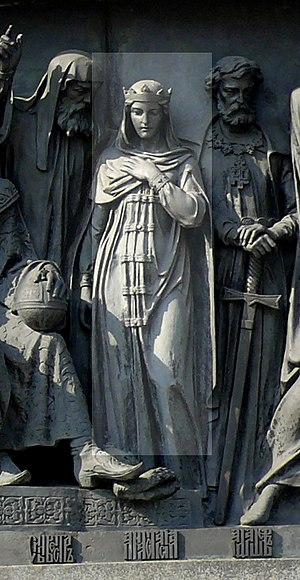
Anastasia Romanovna Zakharina-Iourieva née en 1530 et morte le 7 août 1560, est une tsarine russe, première femme d'Ivan IV le Terrible.
Cet article dresse la liste des épouses des grands princes, tsars et empereurs de Russie, elles-mêmes titrées grandes-princesses, tsarines et impératrices de Russie. Les épouses des grands princes de Kiev et de Vladimir ne sont pas listées ici en raison de la rareté des sources.